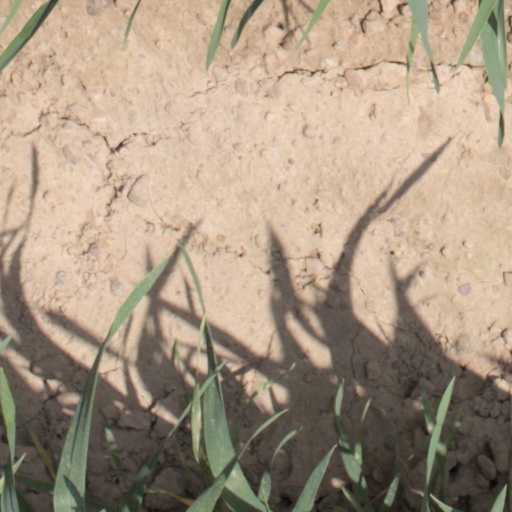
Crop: wheat